Aaron Gordon

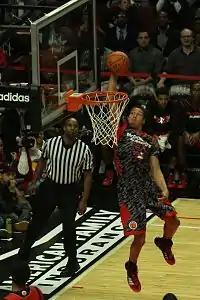
Gordon completing an Alley oop from Aaron Harrison at the 2013 McDonald's All-American Boys Game

Gordon committed to the University of Arizona on April 2, 2013, announcing his decision in a news conference before the 2013 McDonald's All-American Game. After a 24-point, 8-rebound performance leading the West to a 110–99 victory, Gordon was named the game's MVP.